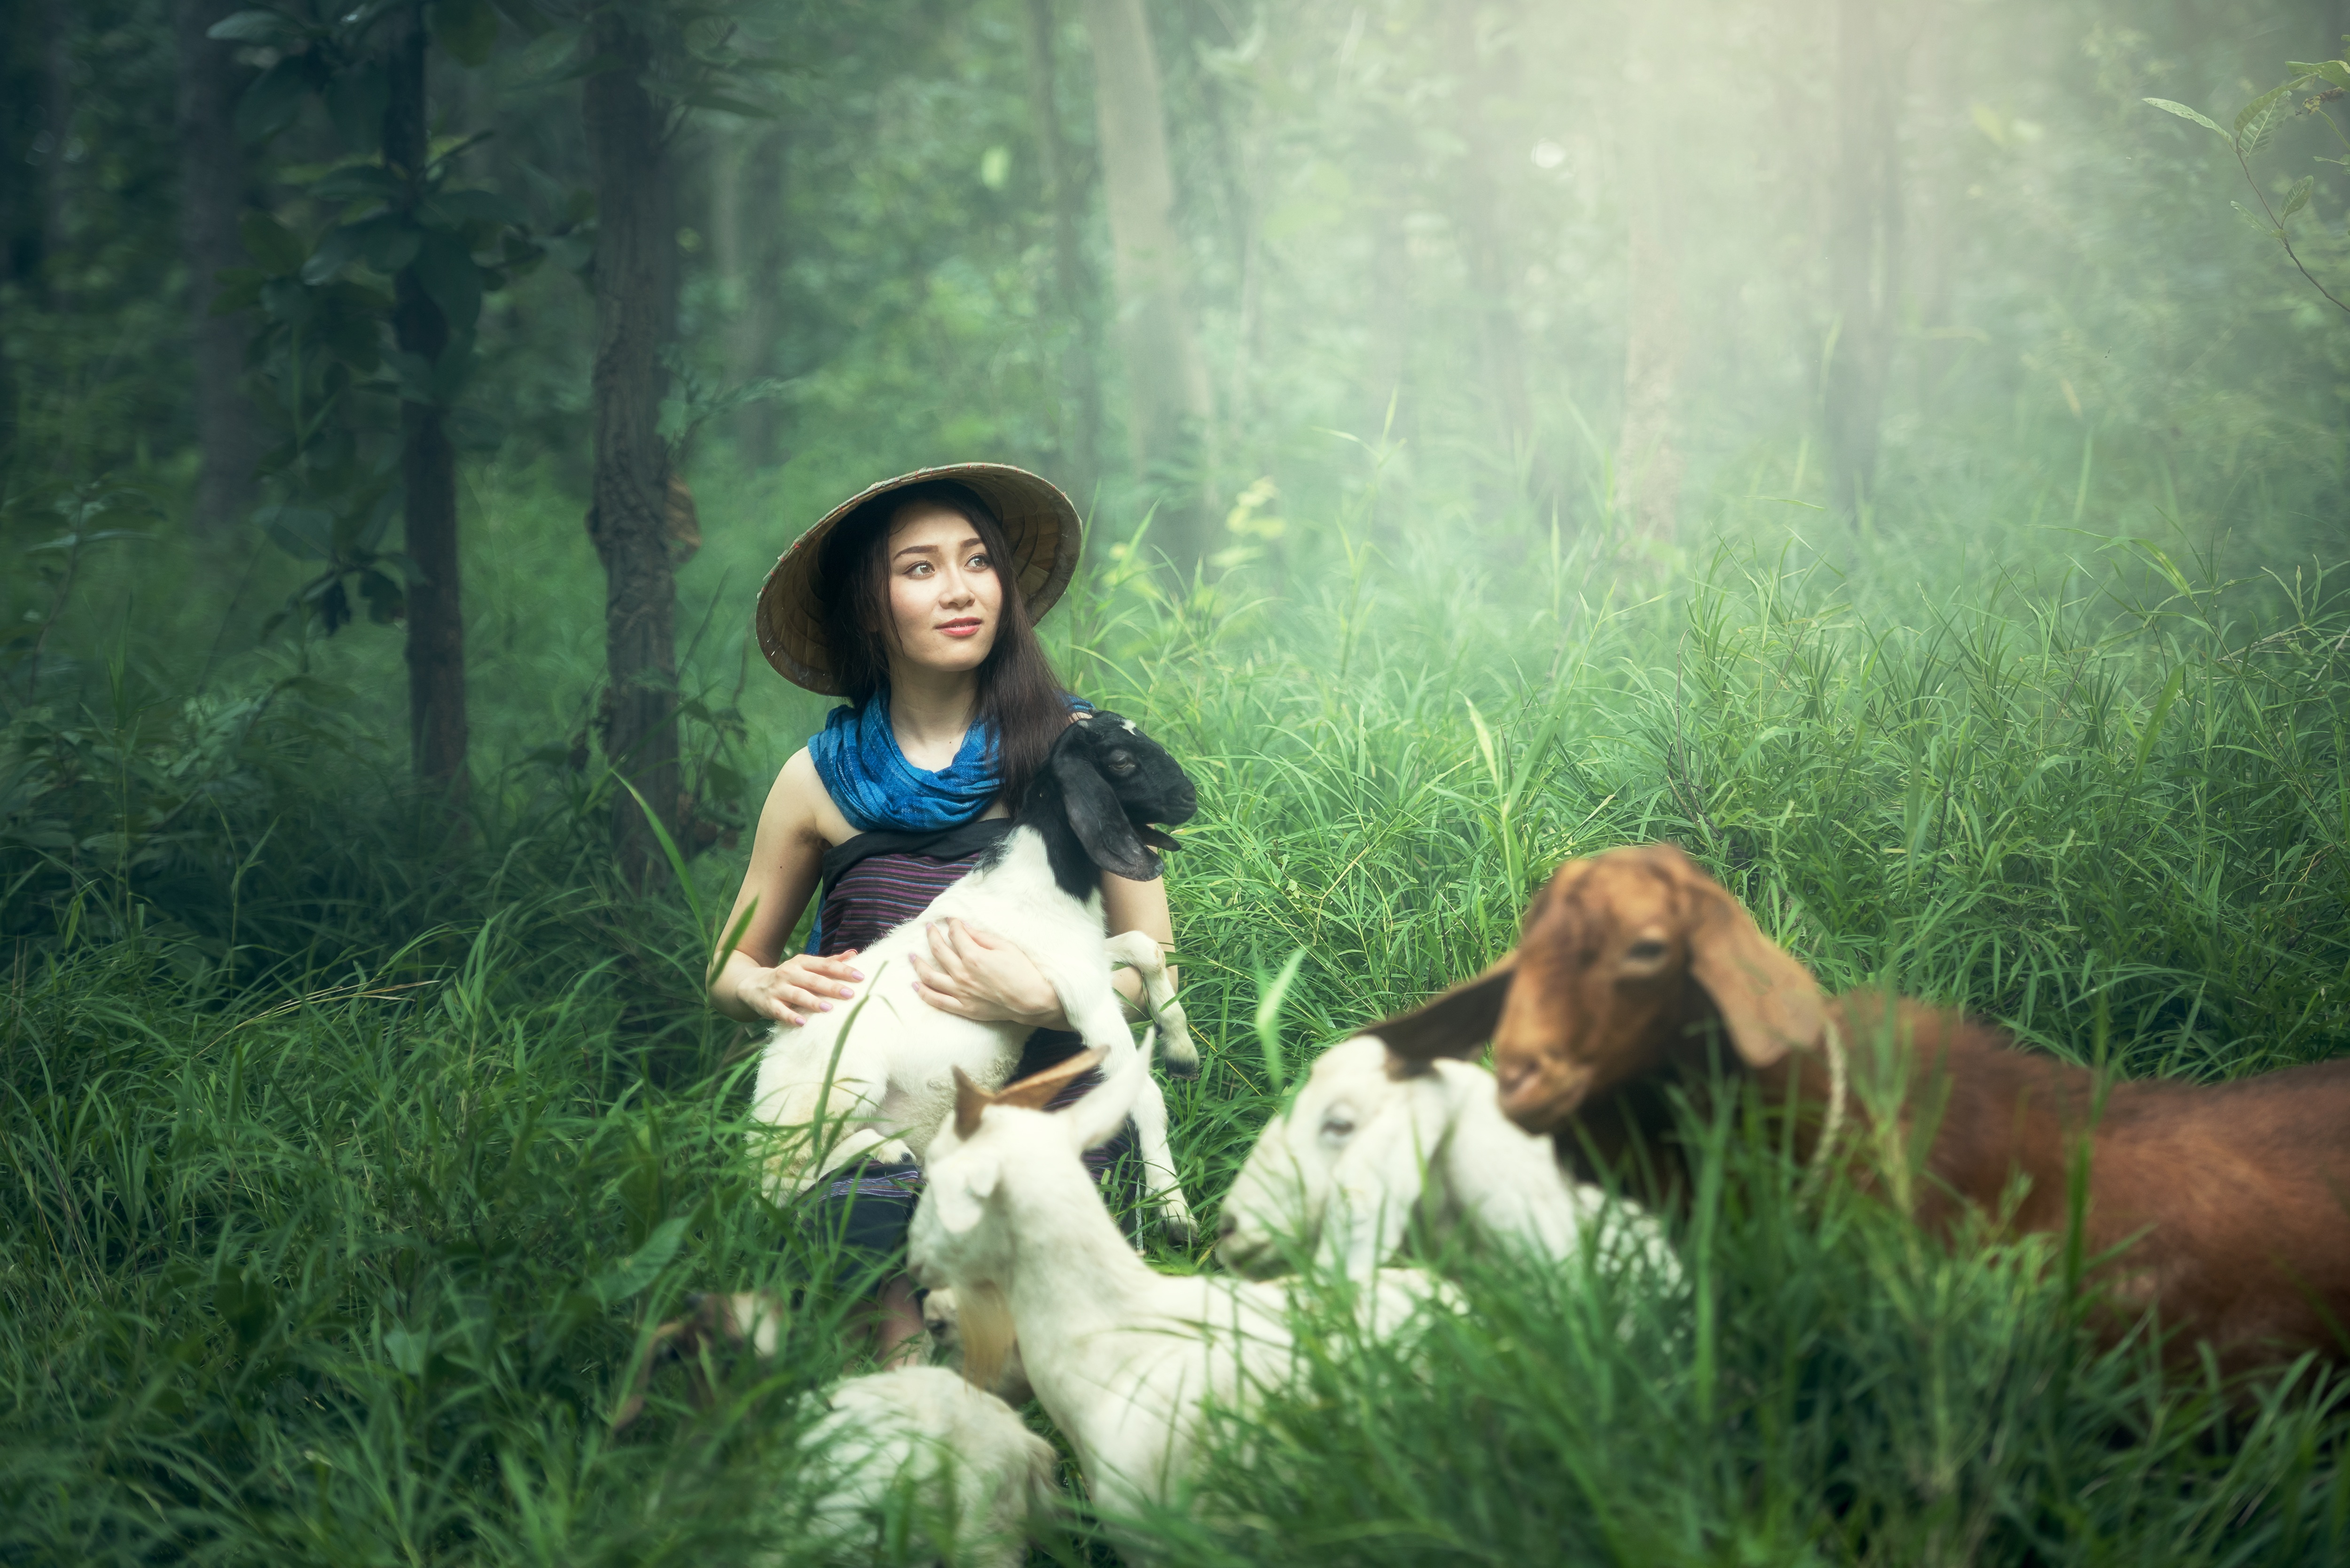
nature, forest, grass, outdoor, people, woman, farm, meadow, countryside, flower, dog, cute, summer, love, goat, portrait, young, green, jungle, livestock, mammal, asia, friendship, lifestyle, holding, smiling, farmland, thailand, farmer, up close, outside, background, happy, animals, furry, little, redhead, funny, pretty, woodland, habitat, strong, adult, hugs, in the country, care for, natural environment, dog like mammal, pinch, frankly, caucasian people